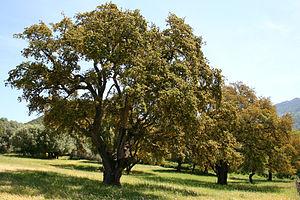
Chêne liège (Quercus suber) - Habitat: site de Filitosa, ( Corse-du-Sud) - France.
Le suber, appelé aussi phellème, ou plus communément liège, écorce interne ou écorce primaire, est un tissu végétal localisé à la périphérie d'une tige ou d'une racine.